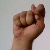
The image shows a hand gesture representing the letter 'T' in Indian Sign Language.